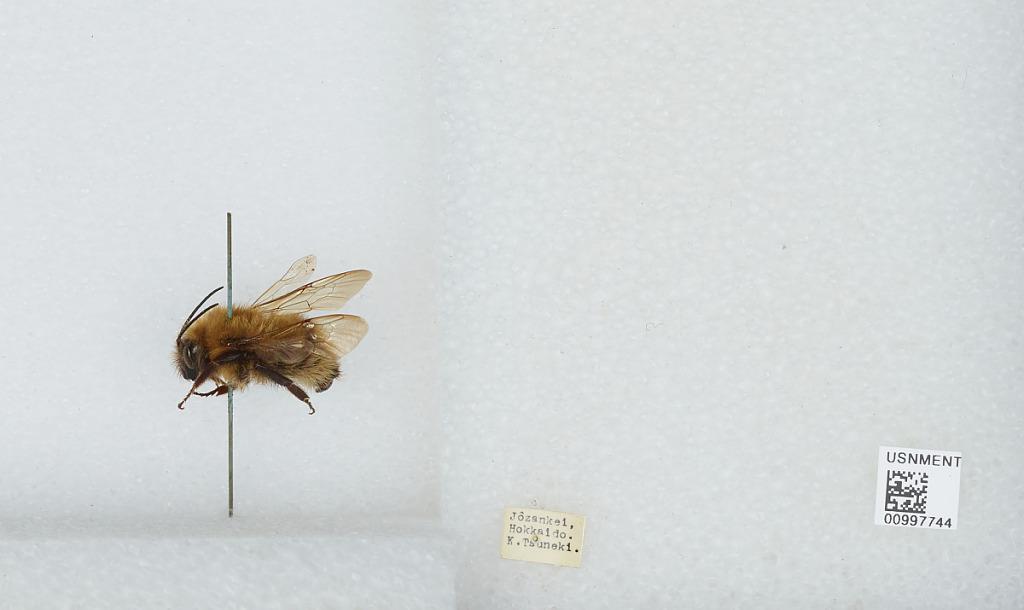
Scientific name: Bombus (Diversobombus) diversus Smith
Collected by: K. Tsuneki
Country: Japan
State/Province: Hokkaido
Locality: Jozankei
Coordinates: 42.9692, 141.168